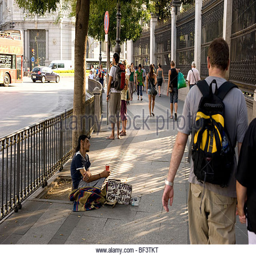
person begging on the streets